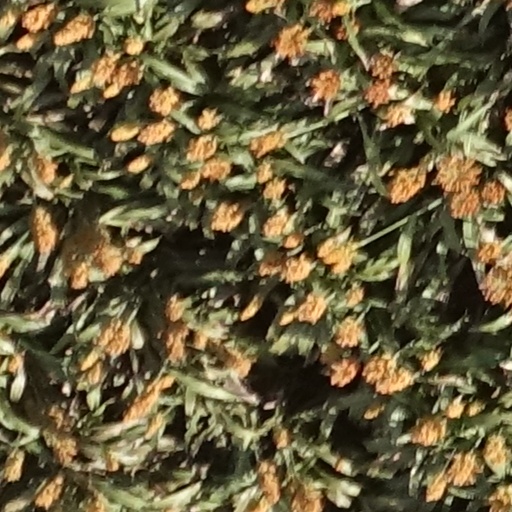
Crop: sorghum